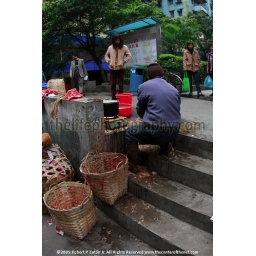
Unregulated peasant sells uninspected poultry in street market a